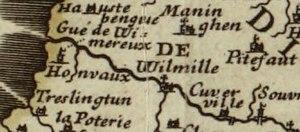
Wimille, sur la carte Oromansaci, et Gesoriacus Pagus in Morinis.
Wimille est une commune française située dans le département du Pas-de-Calais en région Hauts-de-France.